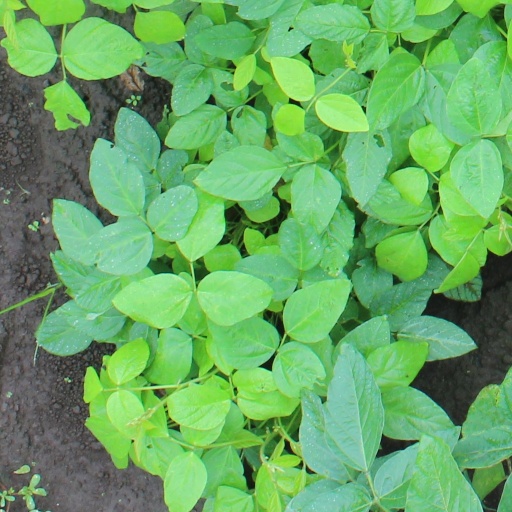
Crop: soybean